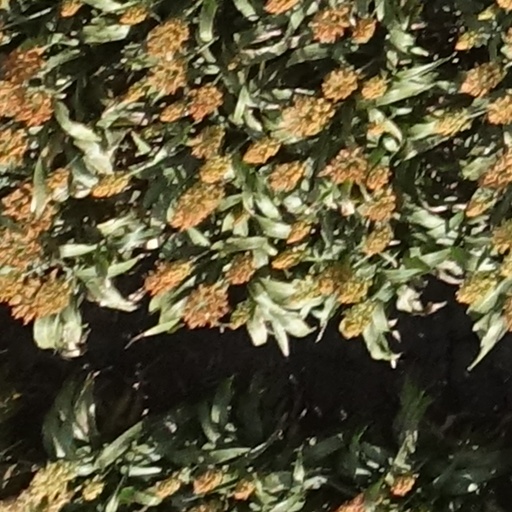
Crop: sorghum